Diana and Callisto (Turner)

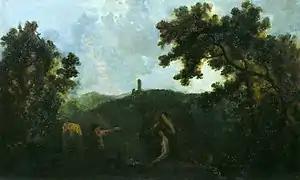
"Diana and Callisto" (c. 1796) by J. M. W. Turner

Diana and Callisto is an oil on canvas painting attributed to J. M. W. Turner, painted c. 1796. It is loosely based in an engraving of the 1765 painting "Diana and Callisto" by the Welsh artist Richard Wilson. It is held at the Tate Gallery, in London.